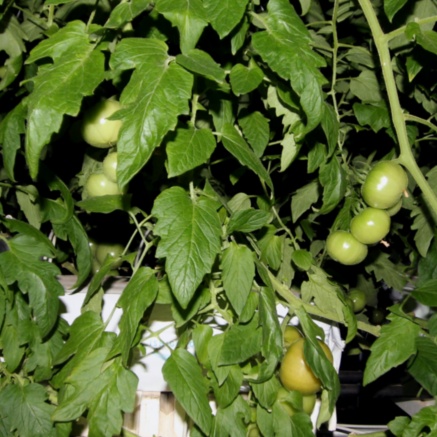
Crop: tomato